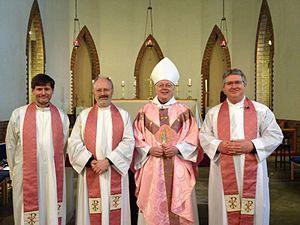
L'évêque anglican de Willesden (Londres), portant des ornements roses pour le dimanche de Laetare, accompagné par trois prêtres, portant également des étoles roses. Italiano: Vescovo anglicano di Willesden (Londra), e tre sacerdoti anglicani, su Domenica Laetare.
Il semble que, dès l'Antiquité chrétienne, le quatrième dimanche de Carême, dit dimanche de Lætare, ait revêtu le caractère particulier d'une pause au milieu du Carême.